Brooklyn Banks

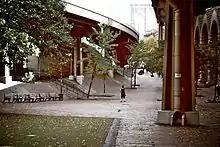
The lower banks as seen in 2009

Brooklyn Banks is the unofficial name for the area under the Manhattan side of the Brooklyn Bridge. The banks are a New York City skate spot, popular among skateboarders and BMXers for the unique brick banked surfaces that give the spot its name, and other skateable features such as benches, pillars, ledges, stairs, and handrails.